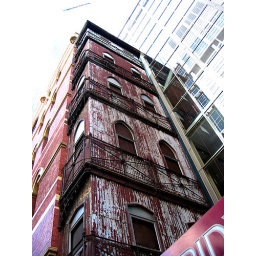
A crusty old building is nestled in the Melbourne CBM amongst sparkling glass skyscrapers.